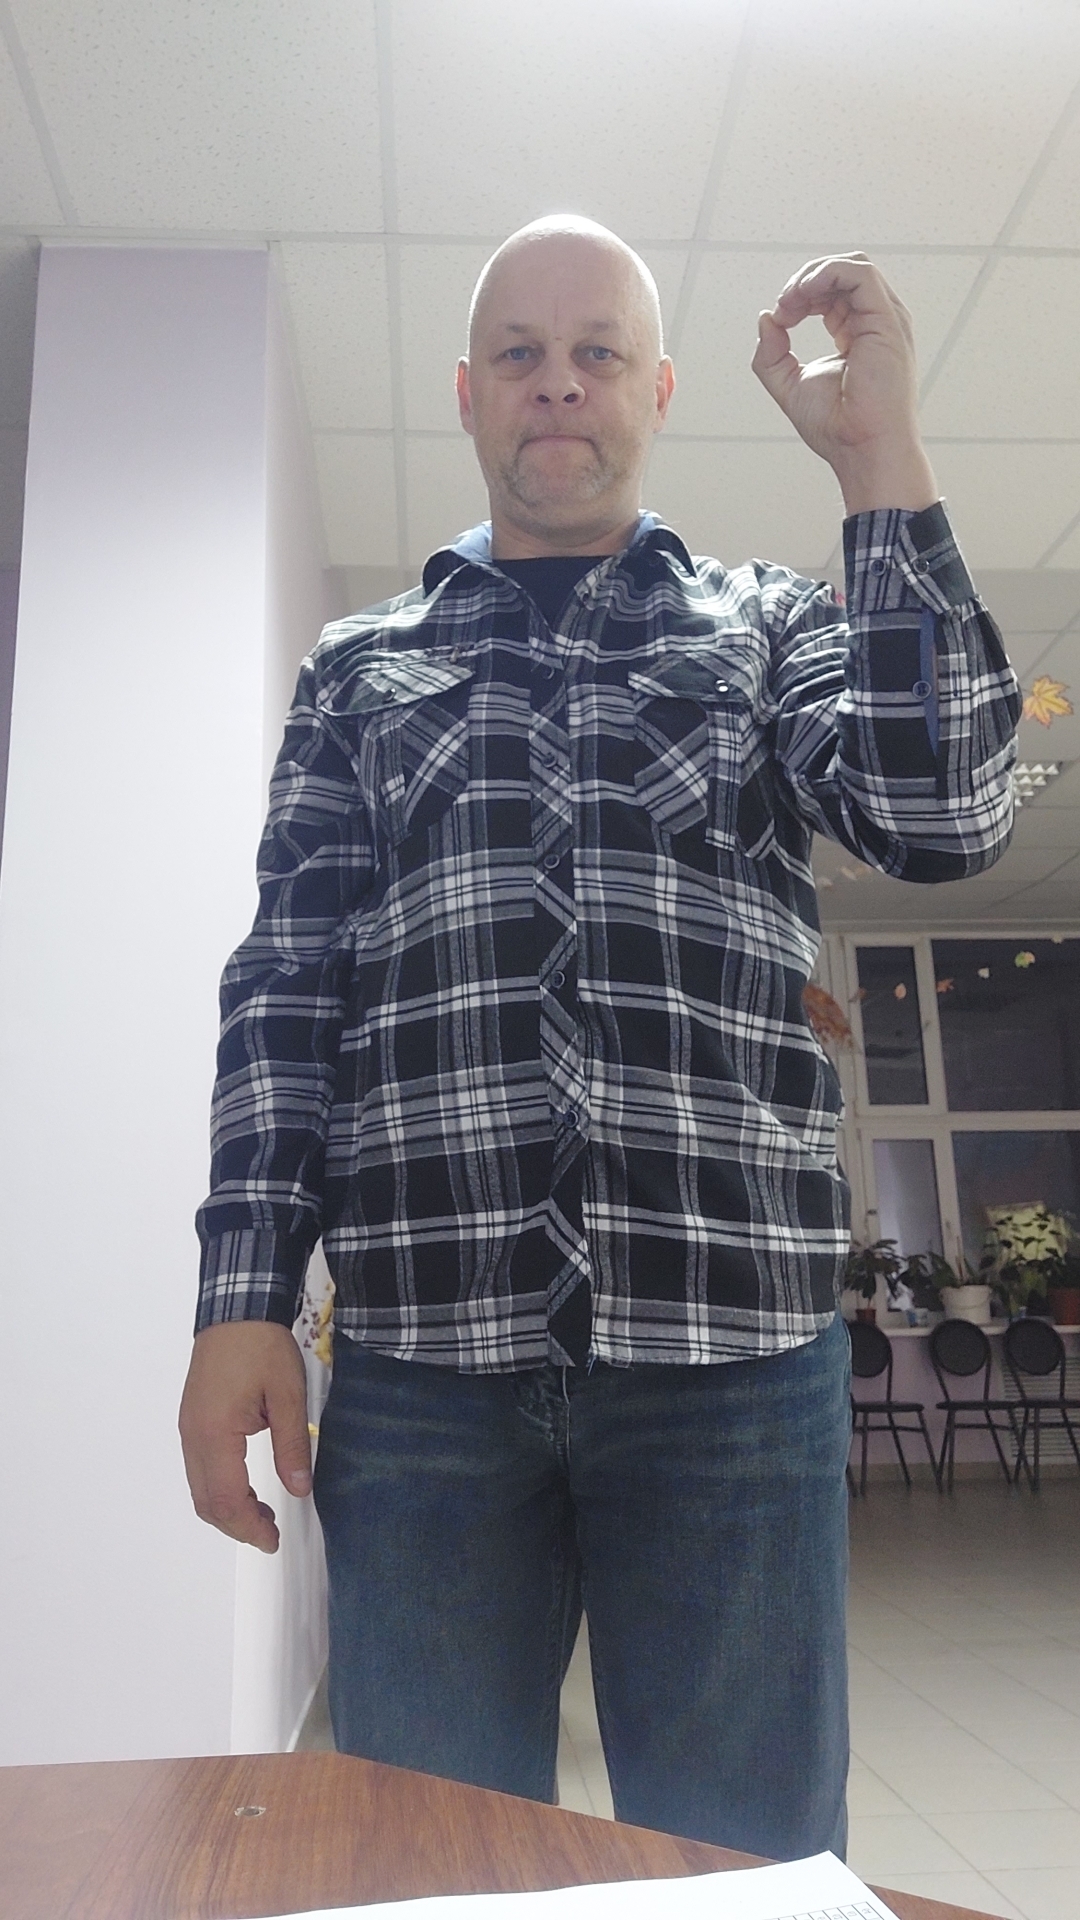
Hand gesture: grip